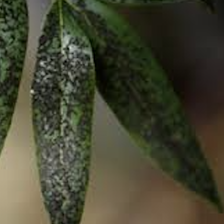
Label: sooty_mold